Question: Please indicate a possible affordance area of the drumstick that can be used for striking
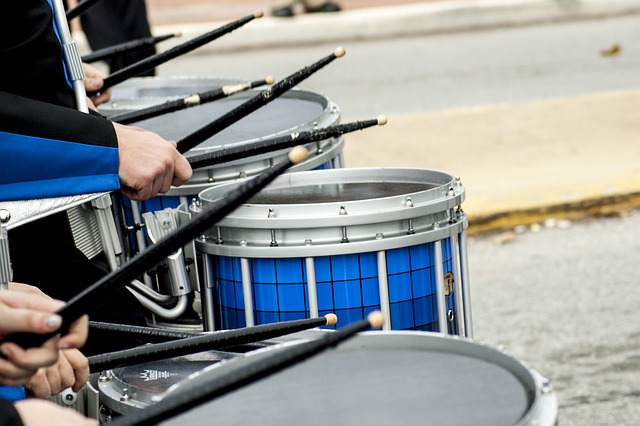
Answer: [55.543, 86.888, 348.587, 165.149]